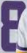
Number: 8